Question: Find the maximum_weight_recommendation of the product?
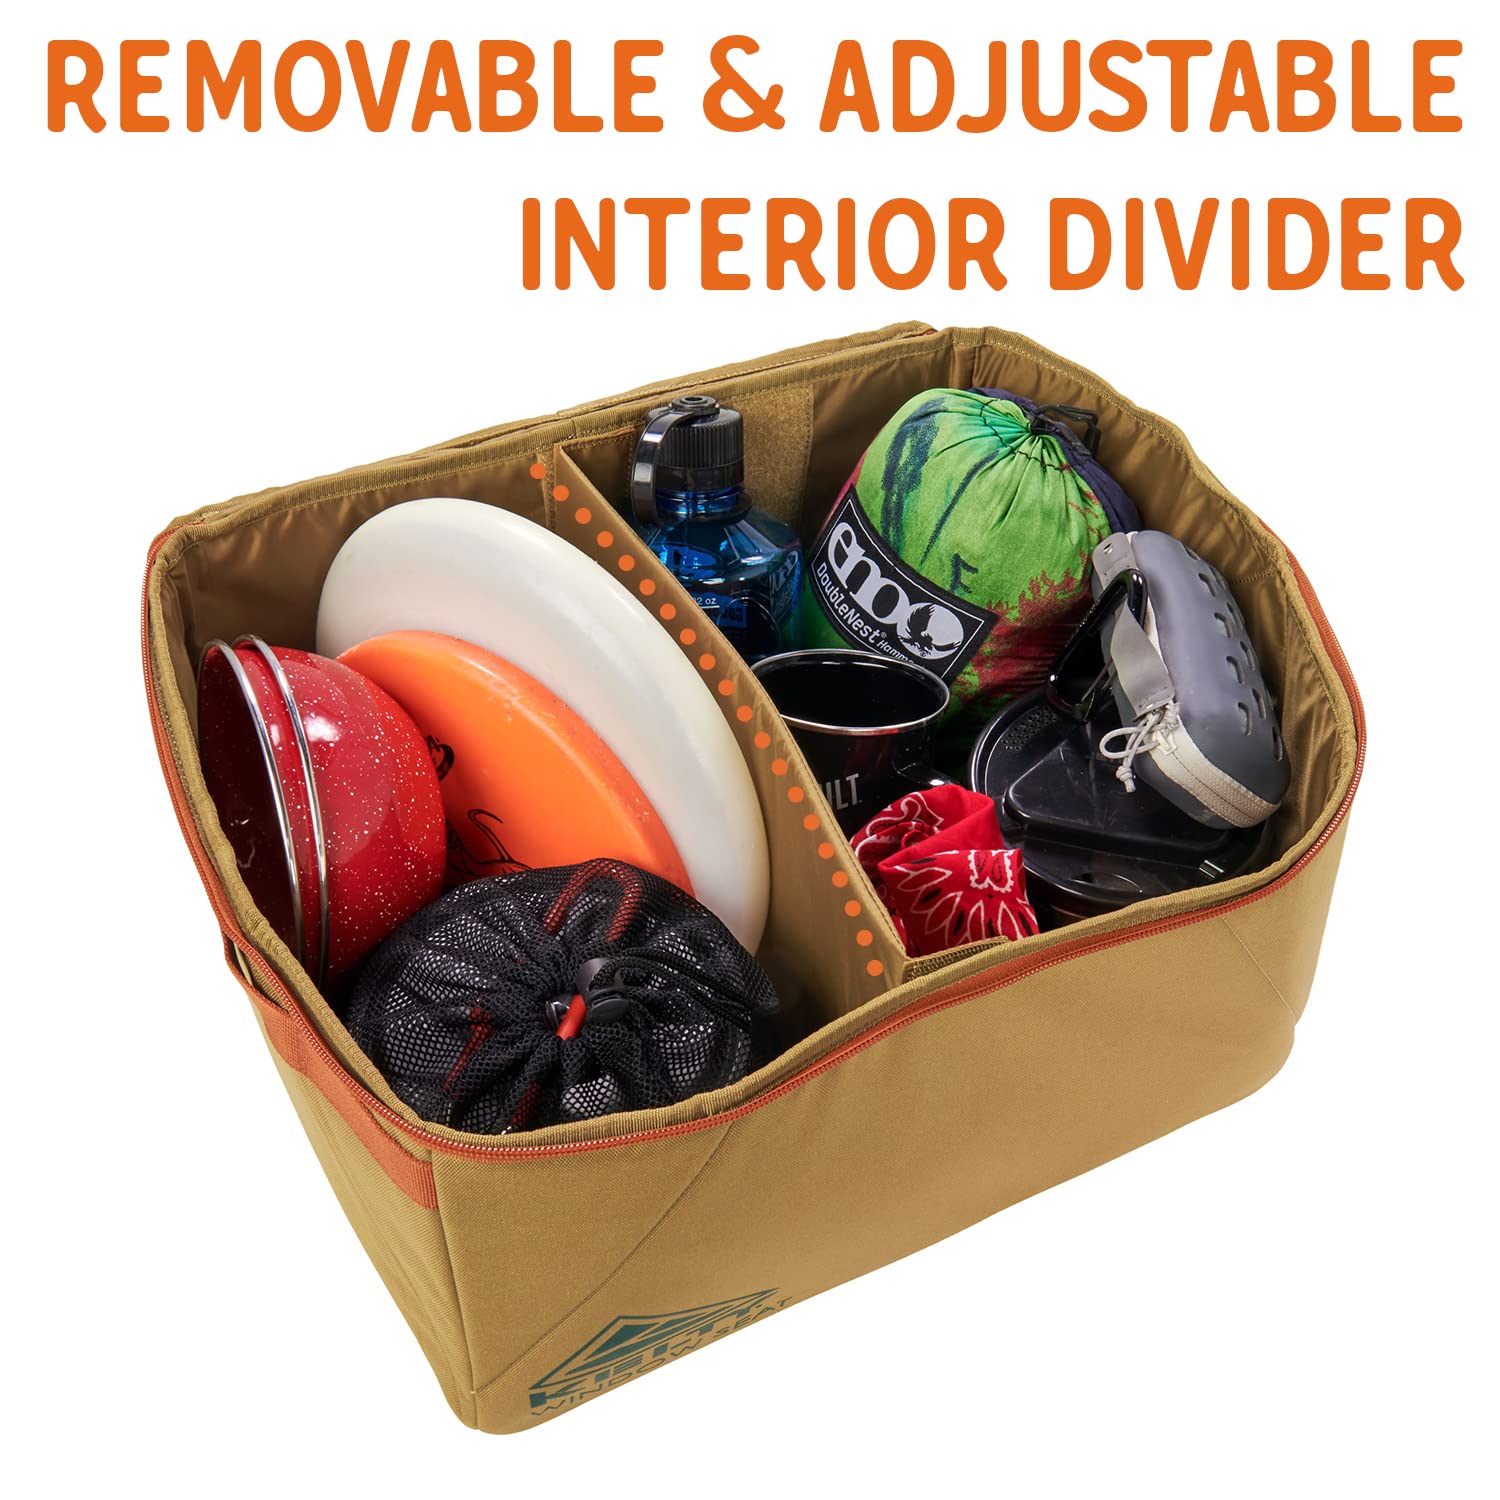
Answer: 2.0 ounce